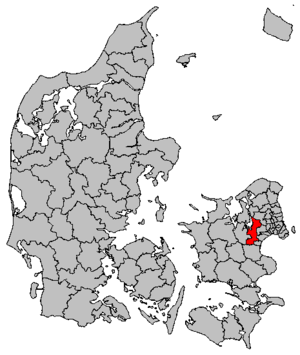
Roskilde est une ville et une commune située au Danemark, dans l'île de Sjælland. Elle est devenue une commune après la réforme communale du 1ᵉʳ janvier 2007 qui a réuni en une seule entité les anciennes municipalités de Roskilde, Ramsø et Gundsø.